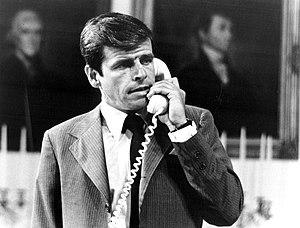
William Devane est un acteur américain, né le 5 septembre 1939 à Albany.